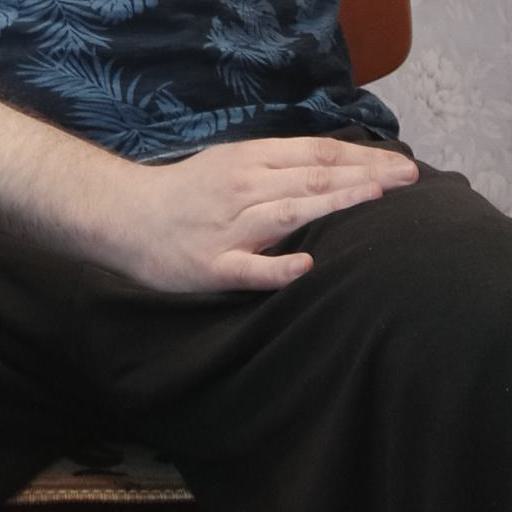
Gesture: no_gesture